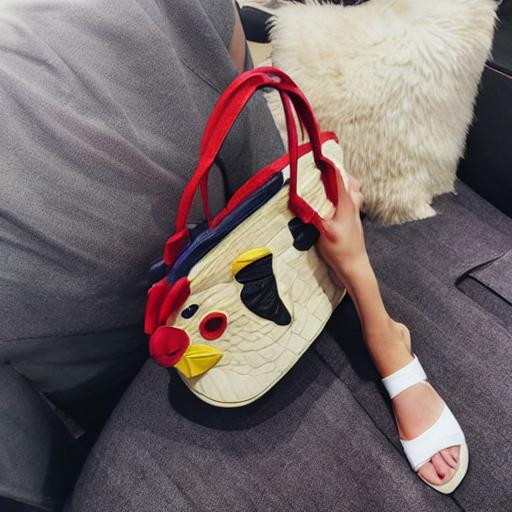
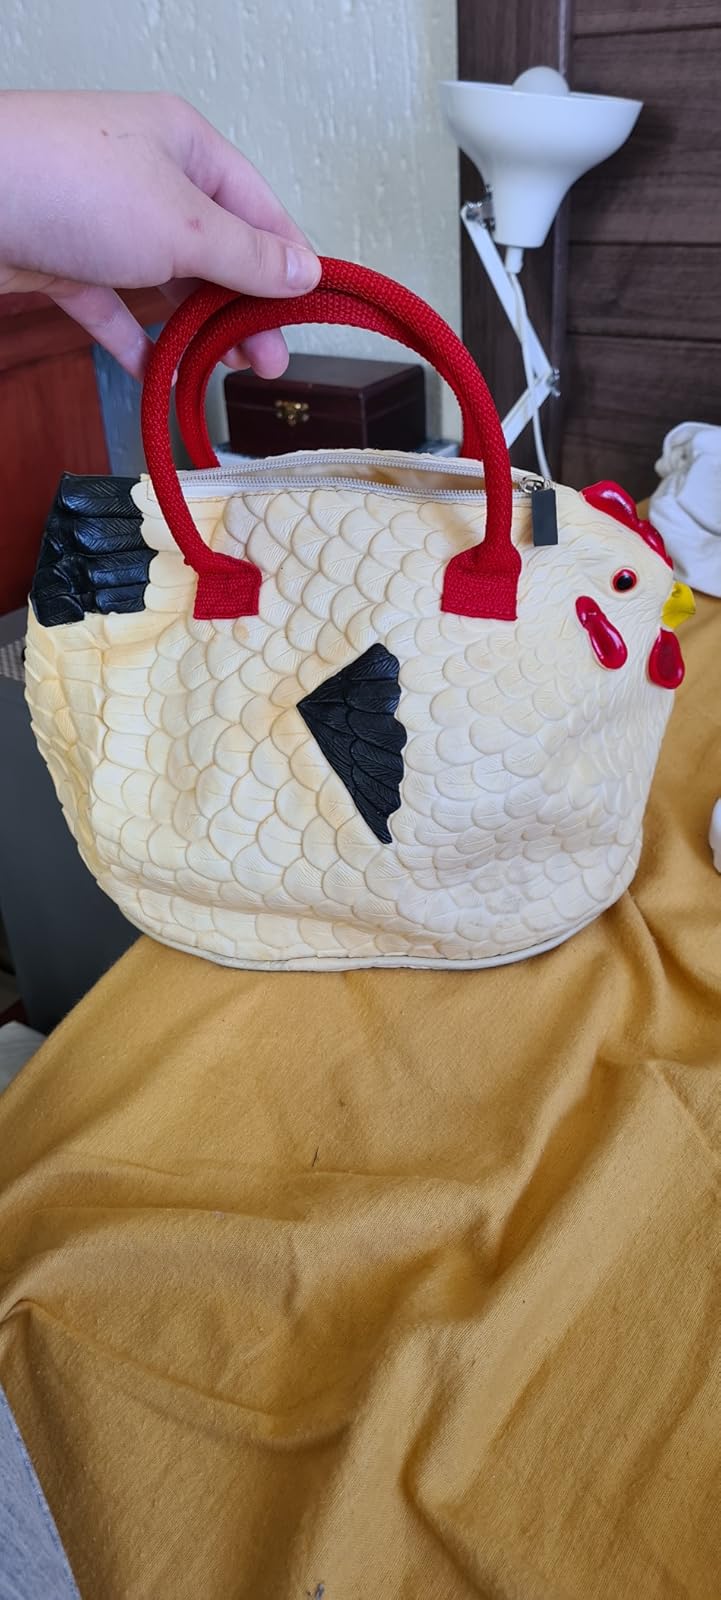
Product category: accessories_handbag
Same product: no